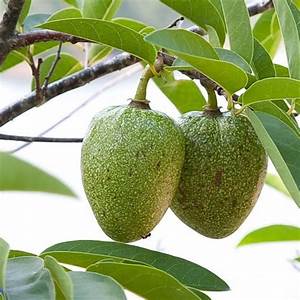
Label: others